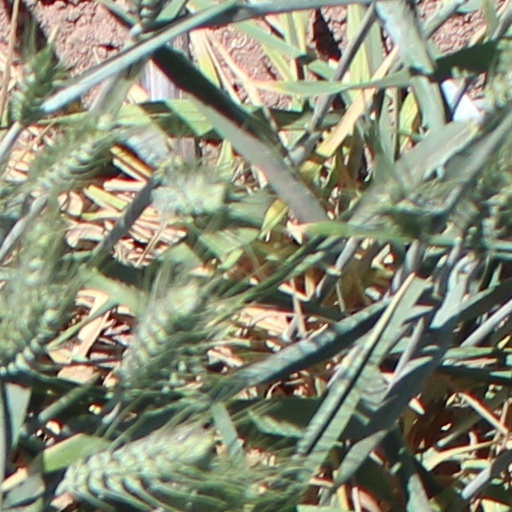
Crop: wheat